Describe the emotion expressed in this image:  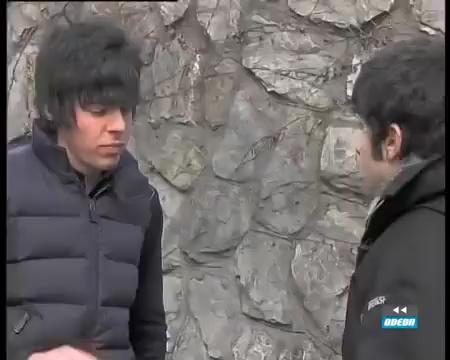
This person displays Suffering, valence and arousal with low intensity.